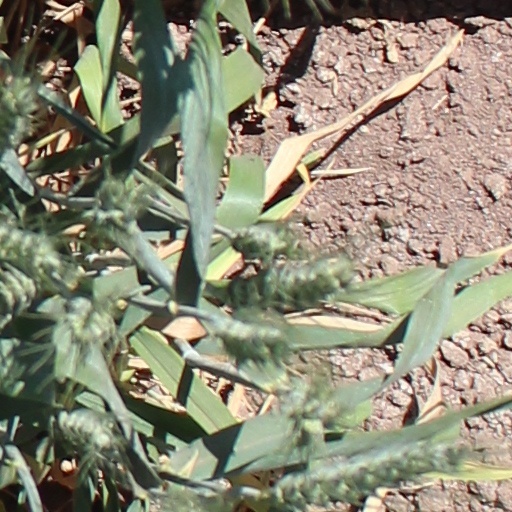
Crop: wheat